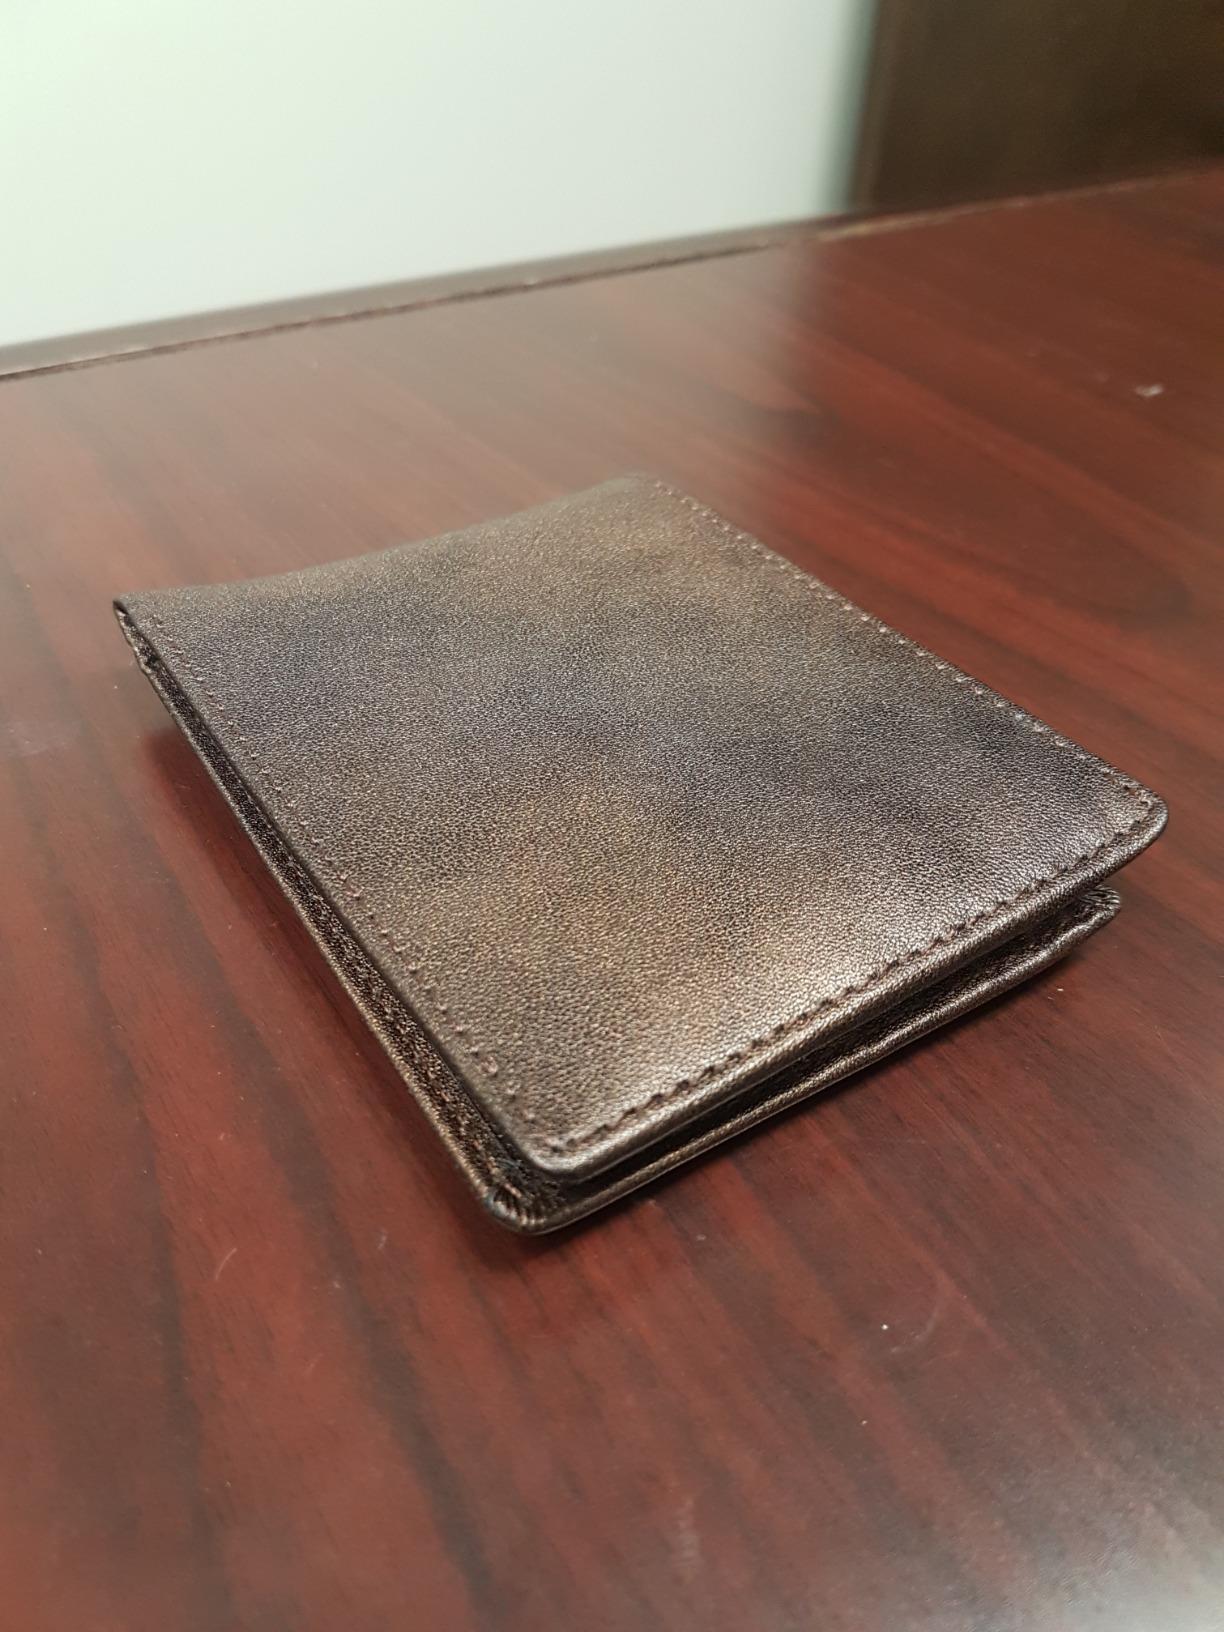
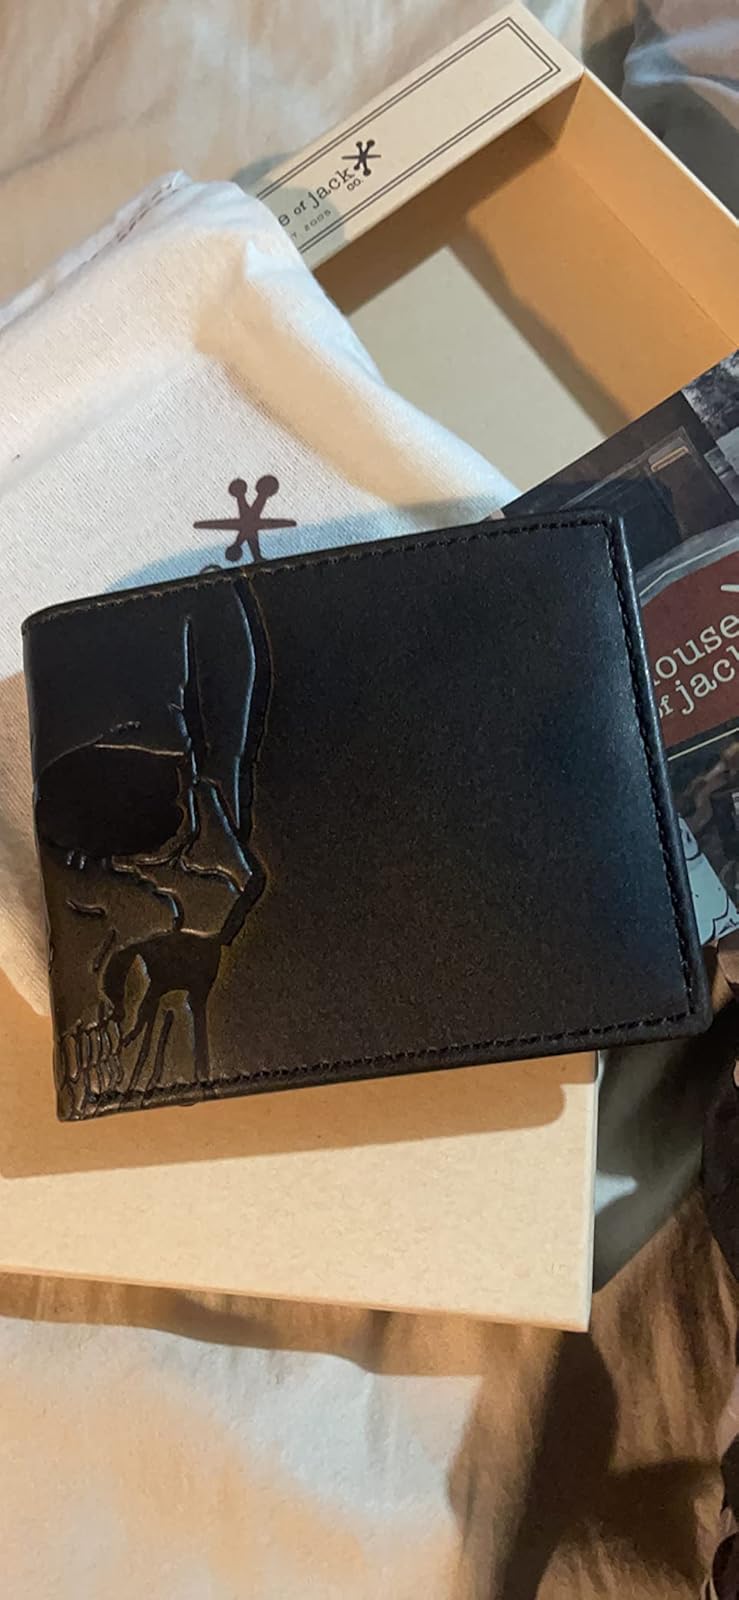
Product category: accessories_wallet
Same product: no